Andreas Glarner

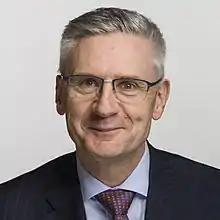
Official portrait, 2019

Andreas Alfred "Andy" Glarner (born 9 October 1962) is a Swiss businessman and politician who currently serves on the National Council (Switzerland) for the Swiss People's Party since 2015. He has previously served on the Grand Council of Aargau from 2001 to 2015.